Anastasia the Patrician

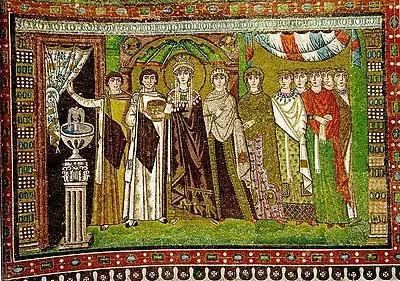
Empress Theodora and attendants.

Saint Anastasia the Patrician (fl. 576) was a Byzantine courtier and later saint. She was a lady-in-waiting to the Byzantine empress Theodora. Justinian I, Theodora's husband, may have pursued her, as Theodora grew jealous of her. Anastasia, to avoid any trouble, left for Alexandria in Egypt. She arrived at a place called Pempton, near Alexandria, where she founded a monastery which would later be named after her. She lived with monastic discipline and wove cloth to support herself.